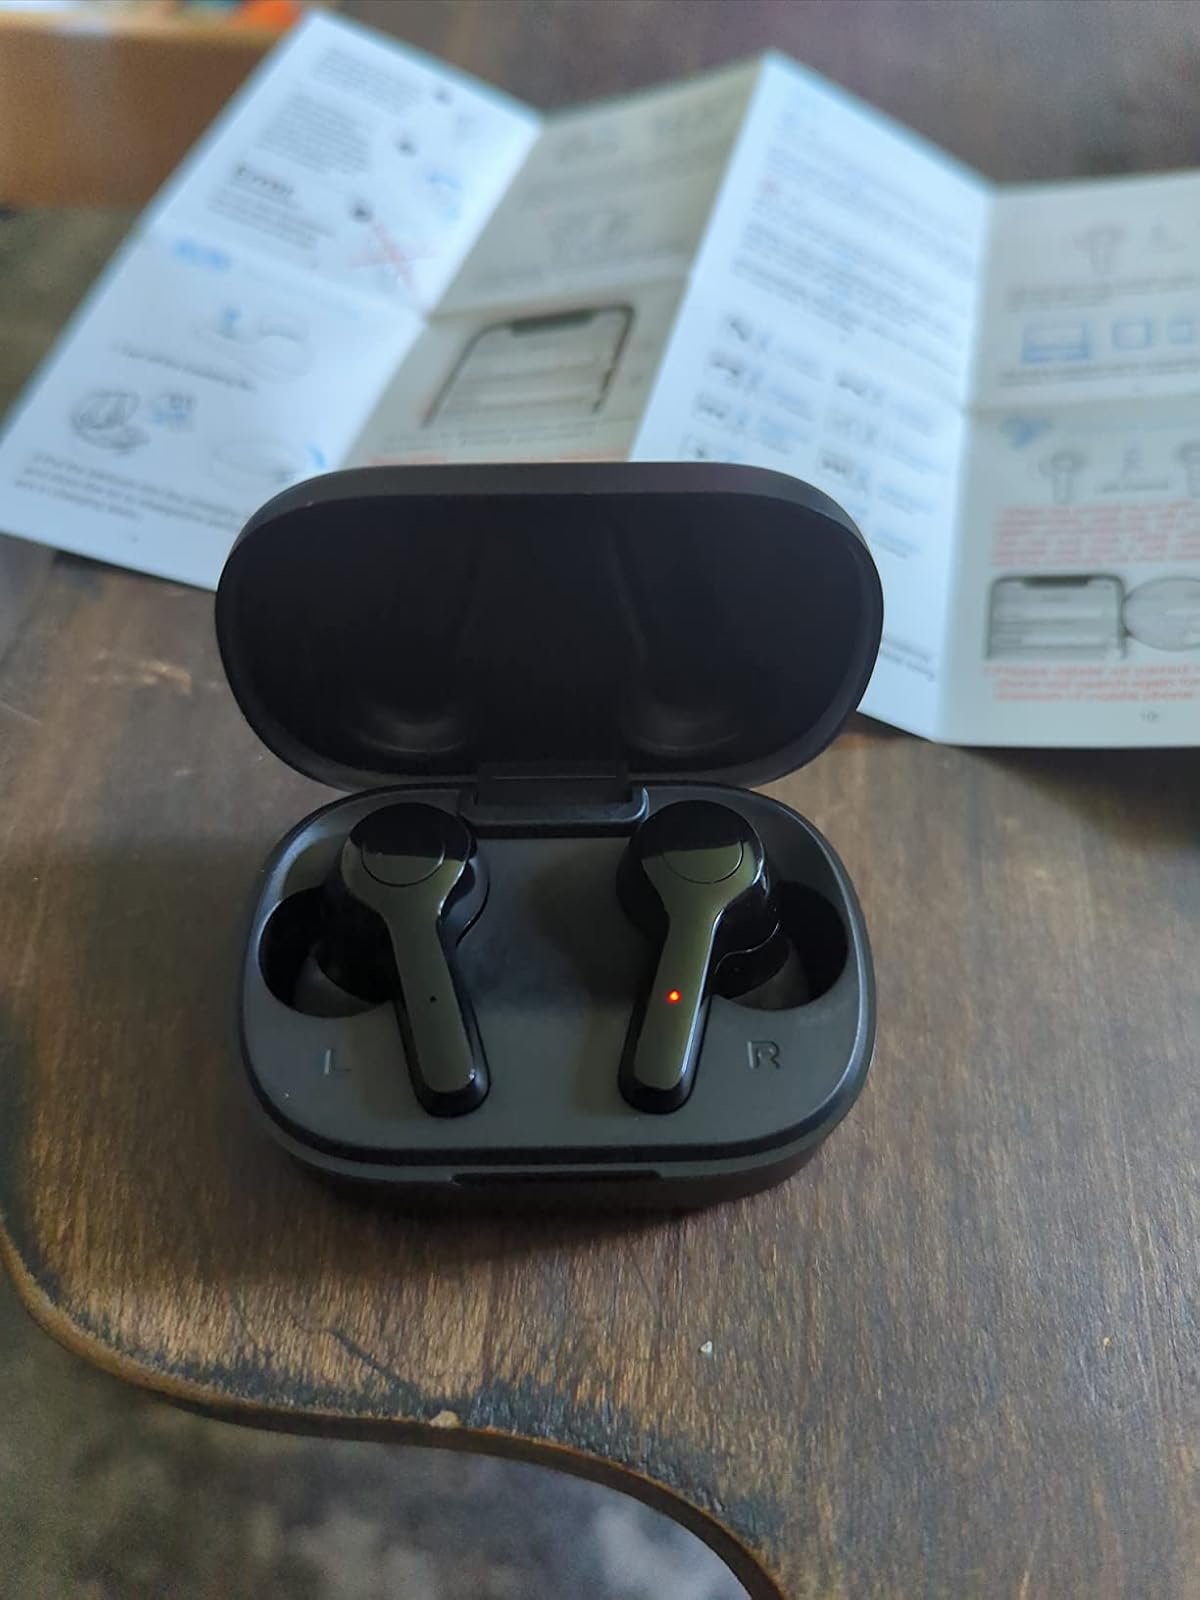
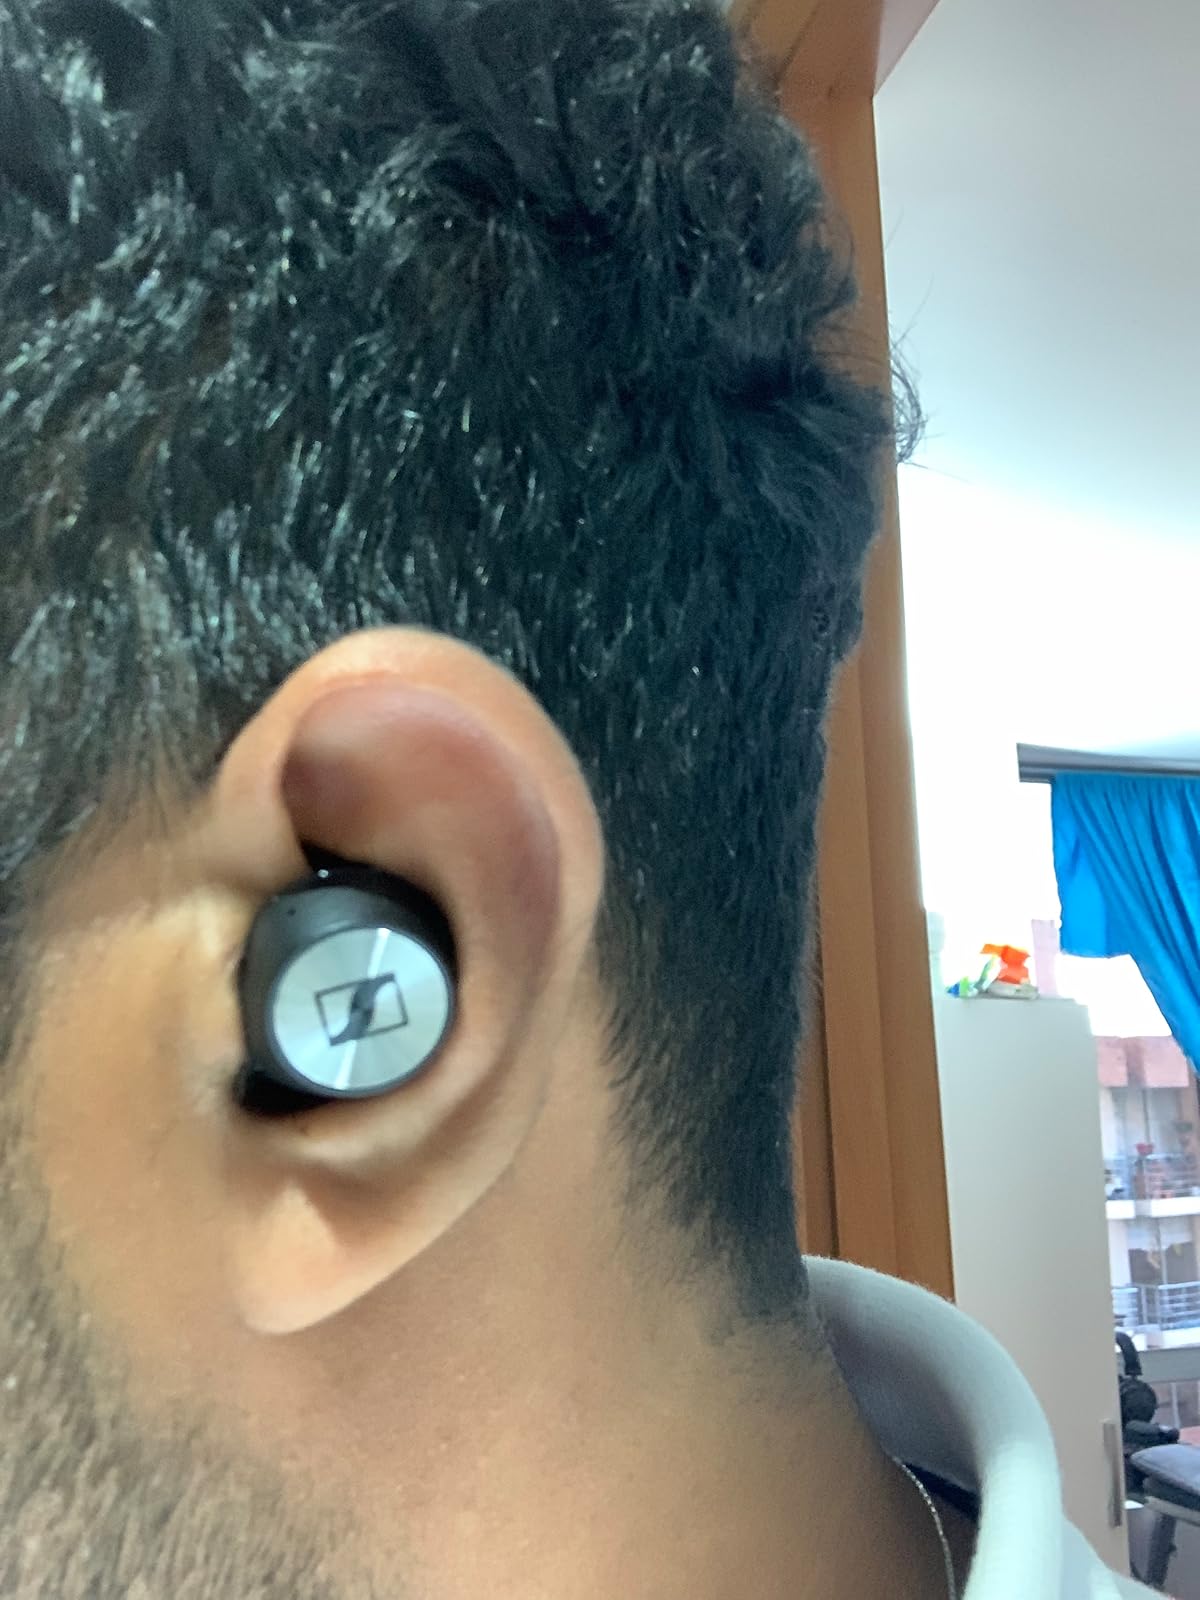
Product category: earbuds
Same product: no